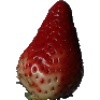
Label: Strawberry 1